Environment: real
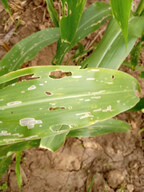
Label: fall_armyworm